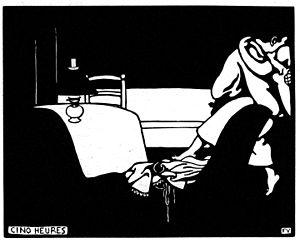
Cinq heures Intimités VII
En peinture, imprimerie et arts graphiques, un aplat ou à-plat désigne une surface de couleur uniforme, qui ne varie ni en luminosité, ni en pureté. Les artistes-peintres parlent aussi de teinte plate, par opposition au dégradé et au modelé.
Les Intimités sont une série de dix gravures sur bois réalisées par le Suisse Félix Vallotton et publiées fin 1898 dans La Revue blanche. Ils représentent des intérieurs agrémentés de deux personnages formant un couple. Intervenant juste avant, dans l'œuvre de l'artiste, la réalisation de six peintures sur le même thème constituant la série dite des Intérieurs avec figures, les planches sont intitulées, dans l'ordre de leur numérotation originelle, Le Mensonge, Le Triomphe, La Belle Épingle, La Raison probante, L'Argent, Le Grand Moyen, Cinq heures, Apprêts de visite, La Santé de l'autre et L'Irréparable.